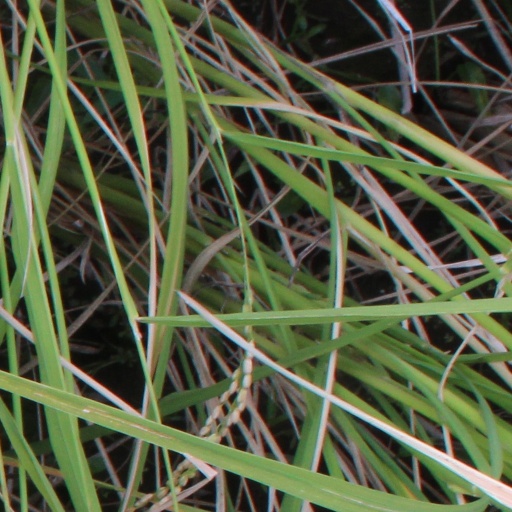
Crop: rice